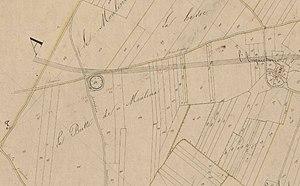
La butte de Dame-Marie sur le cadastre napoléonien
Dame-Marie-les-Bois est une commune française située dans le département d'Indre-et-Loire, en région Centre-Val de Loire.